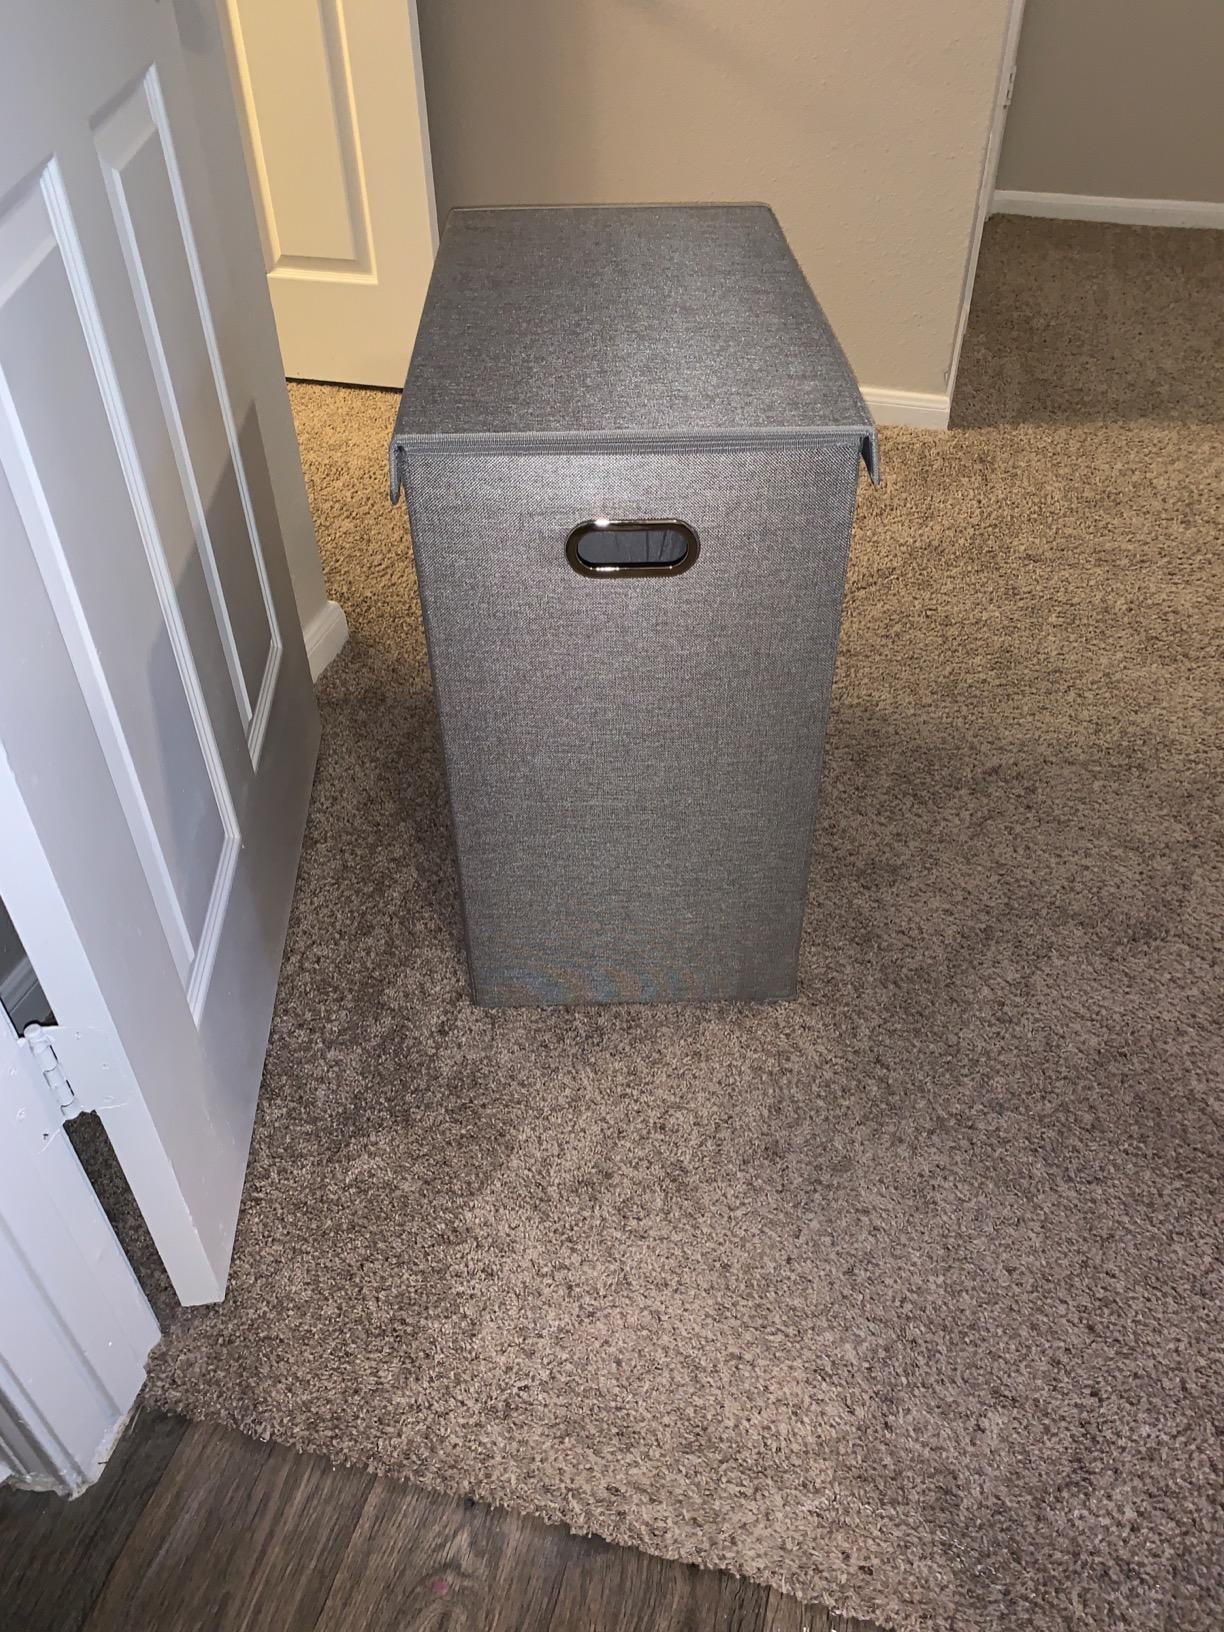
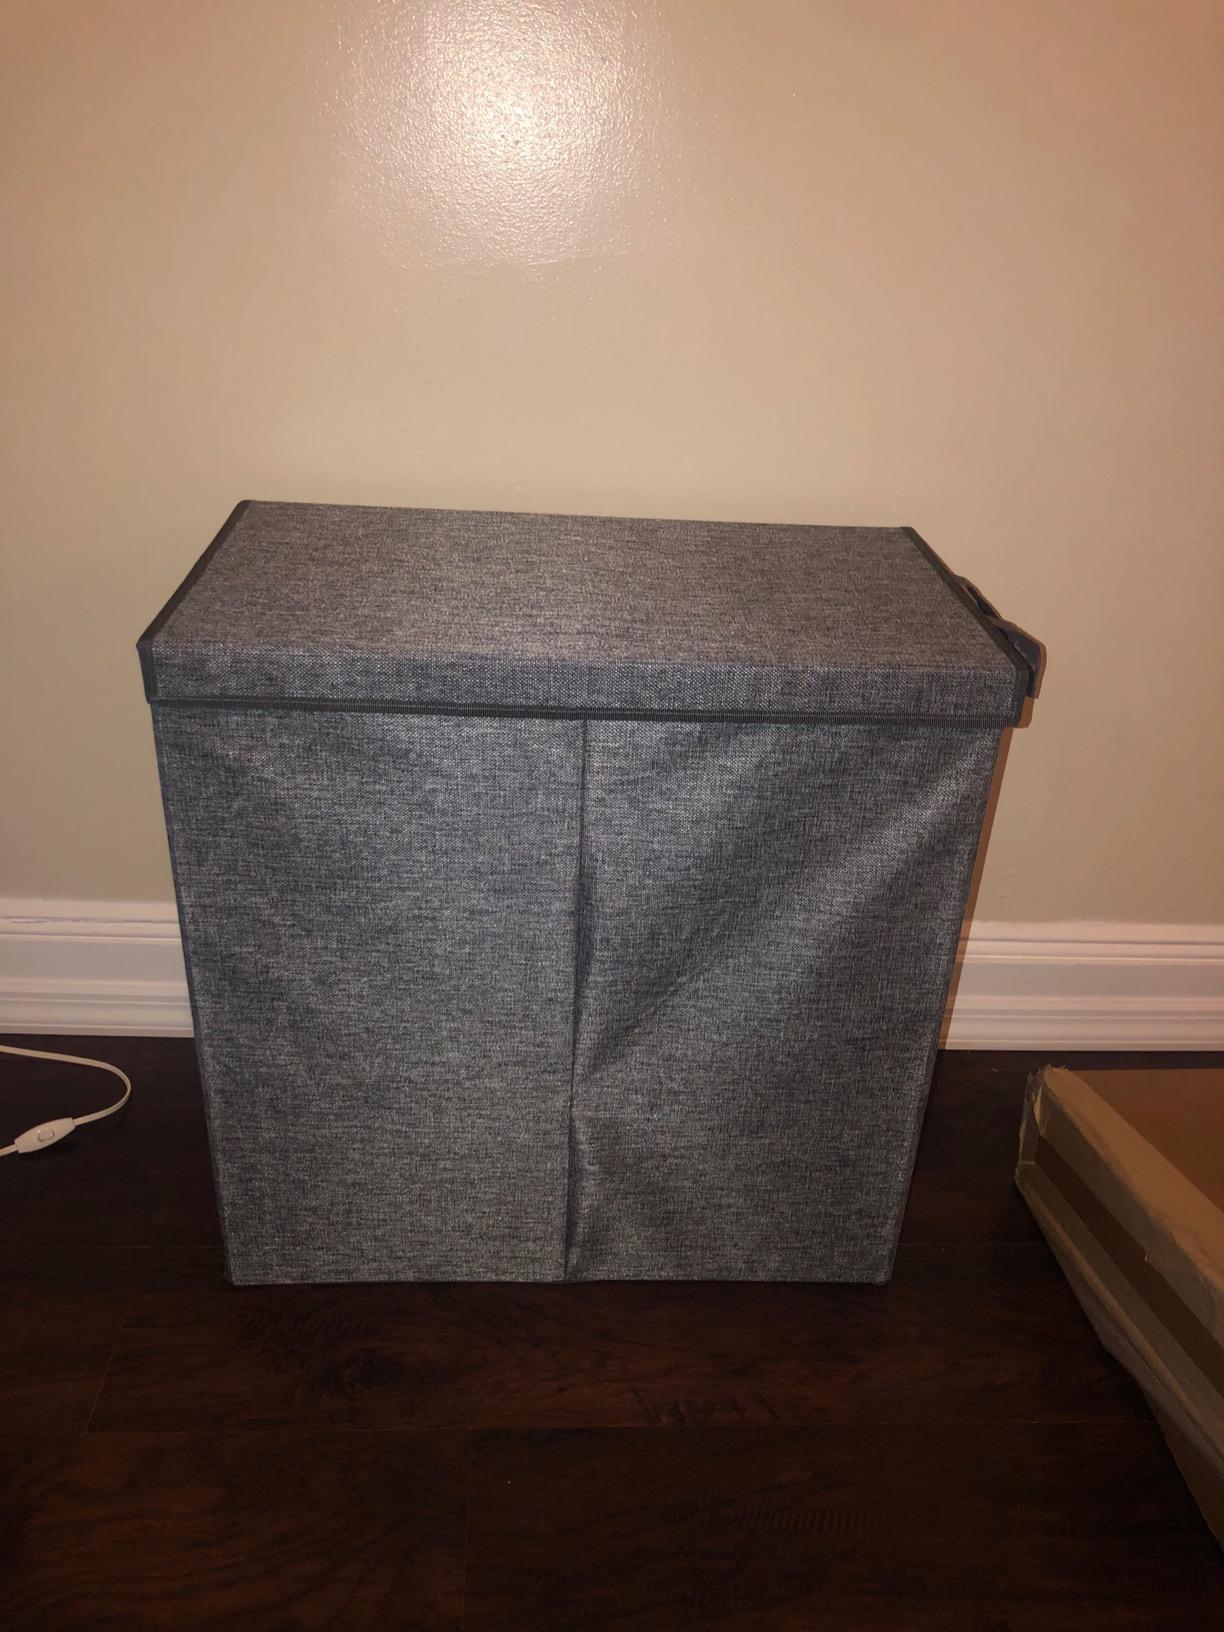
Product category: items_hamper
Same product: yes